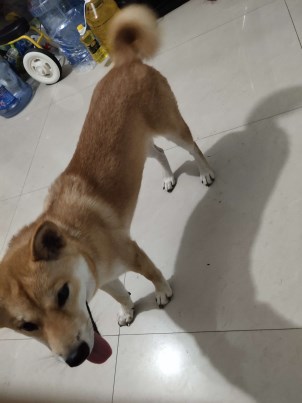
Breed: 1043-n000001-Shiba_Dog